Svalbard

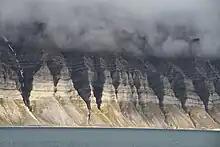
West coast of Bünsow Land at Isfjorden in Spitsbergen

In addition to humans, three primarily terrestrial mammalian species inhabit the archipelago: the Arctic fox, the Svalbard reindeer, and accidentally introduced southern voles, which are found only in Grumant. Attempts to introduce the Arctic hare and the muskox have both failed. There are 15 to 20 types of marine mammals, including: whales, dolphins, seals, walruses, and polar bears.